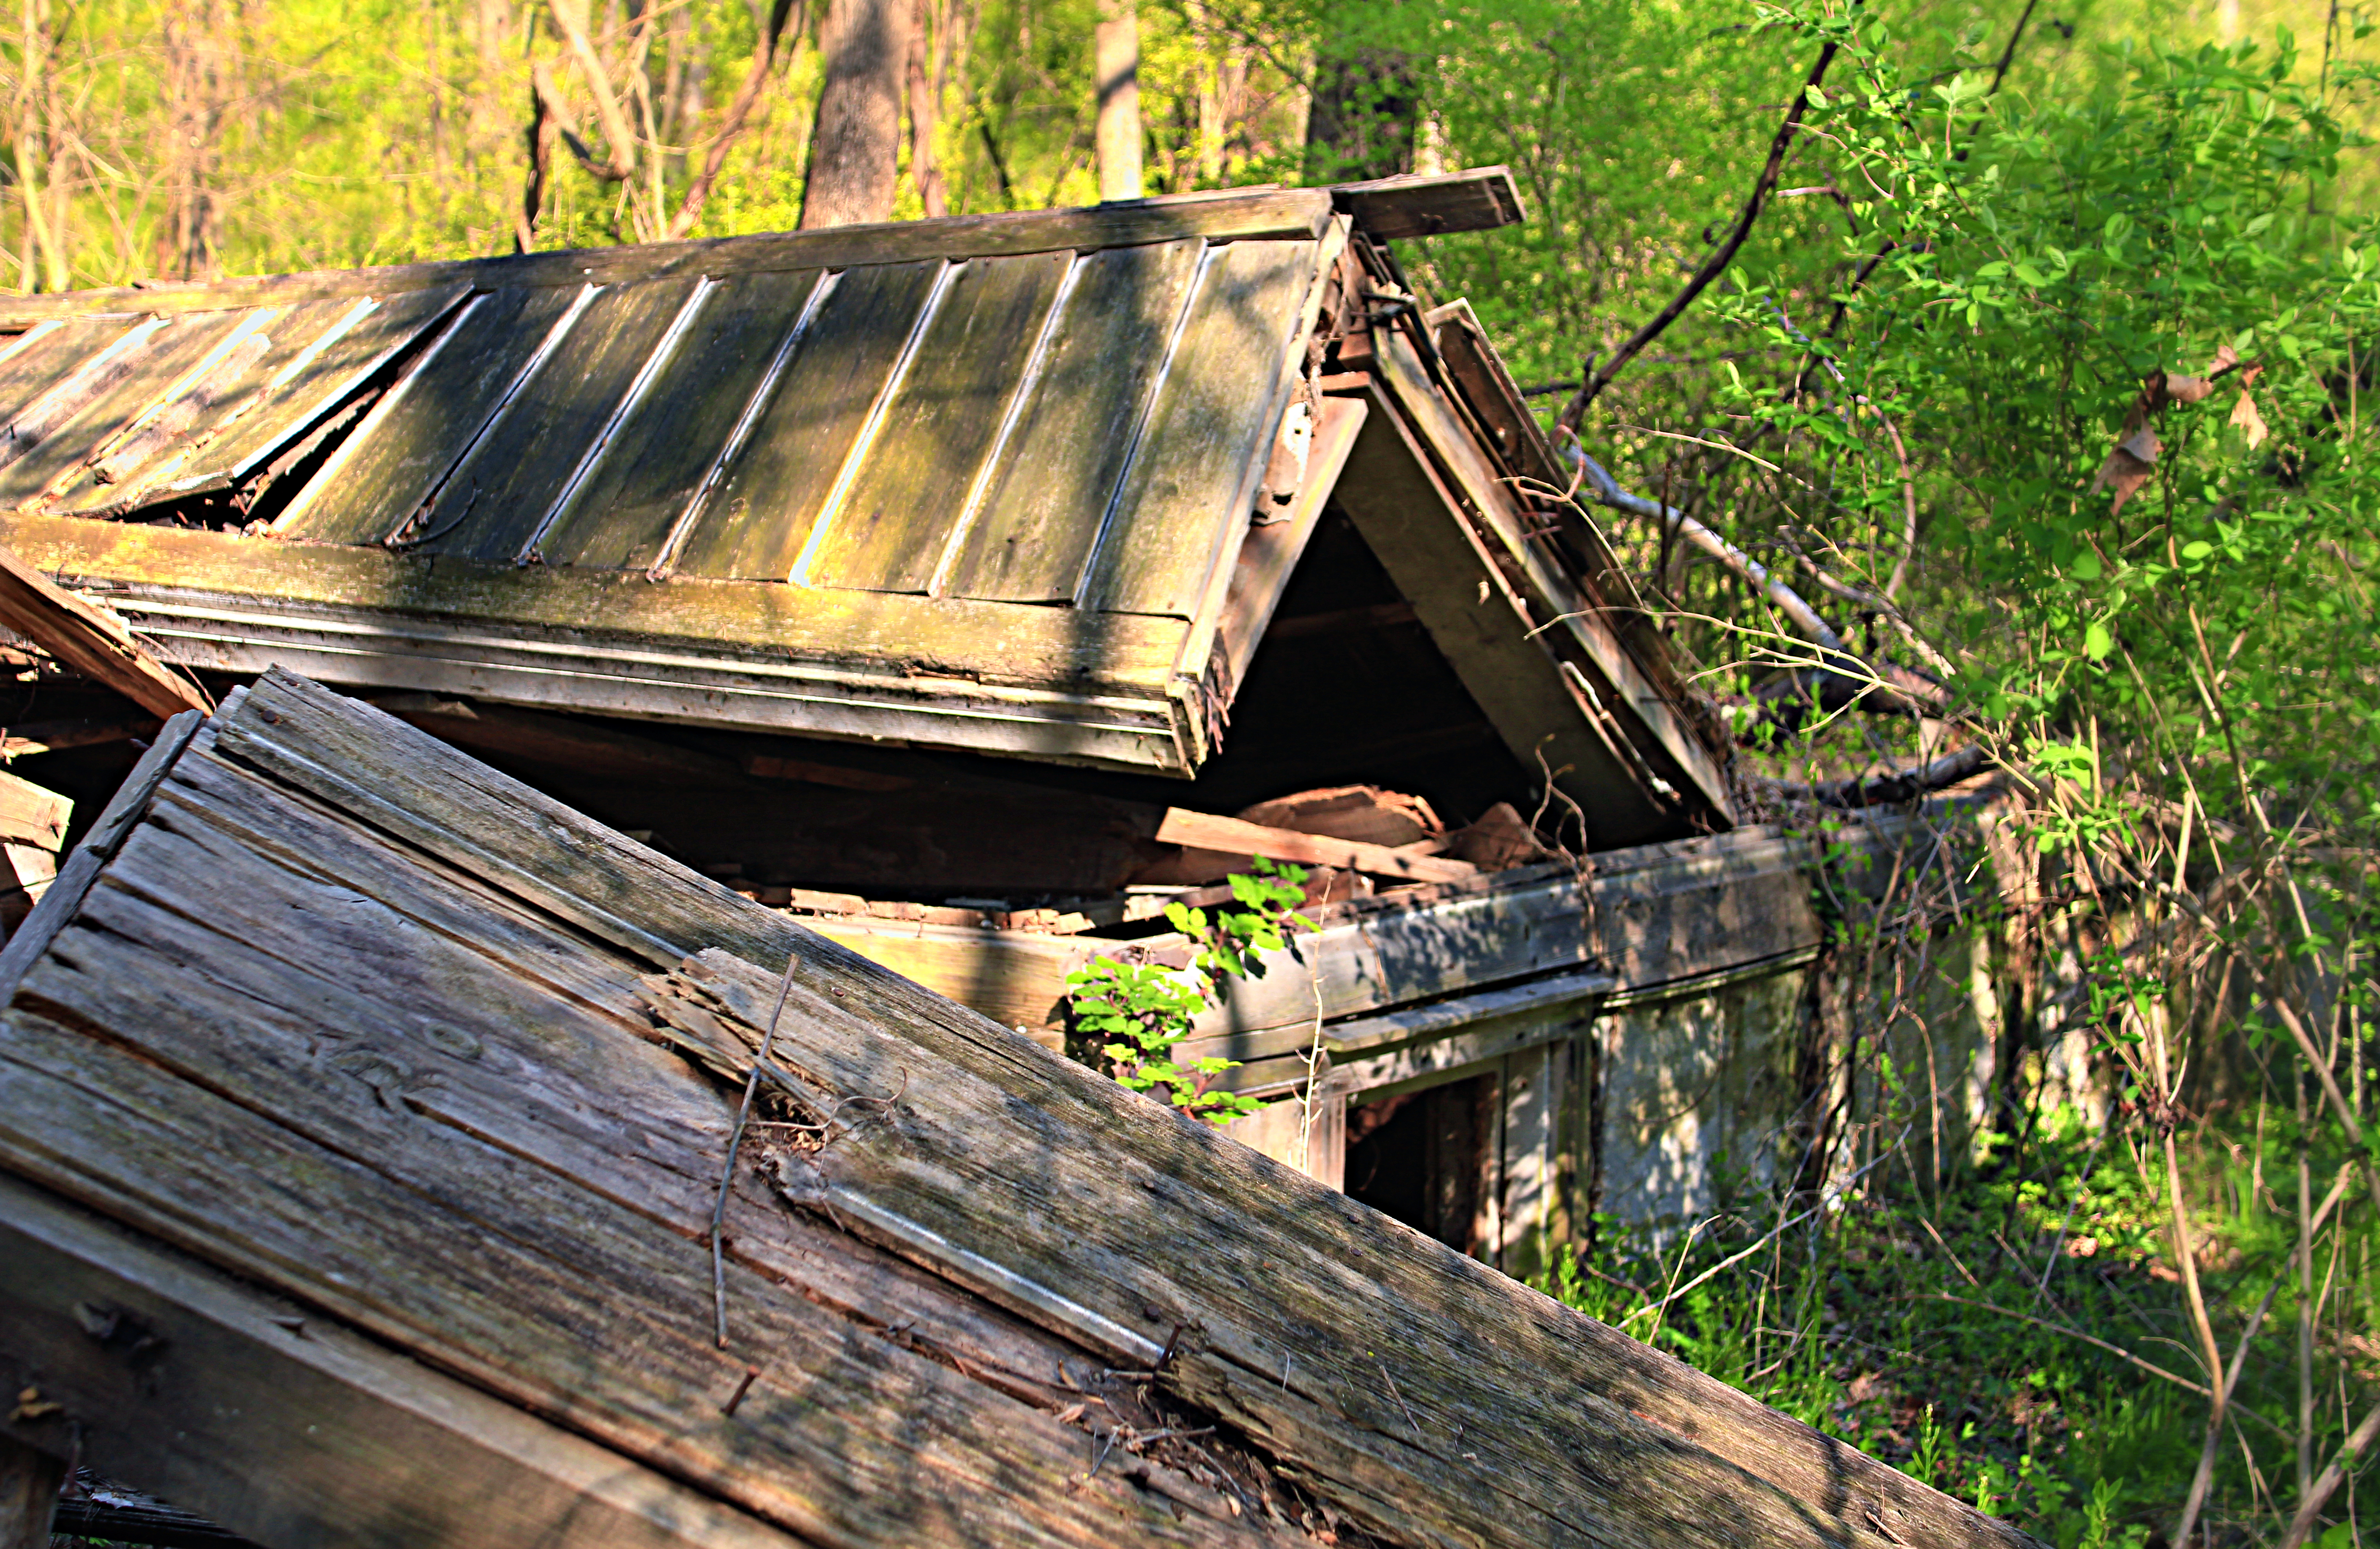
tree, nature, forest, wood, track, hiking, roof, spring, jungle, autumn, abandoned, creativecommons, ruins, vegetation, dilapidated, undergrowth, newjersey, warrencounty, knowltontownship, habitat, rural area, columbiawildlifemanagementarea